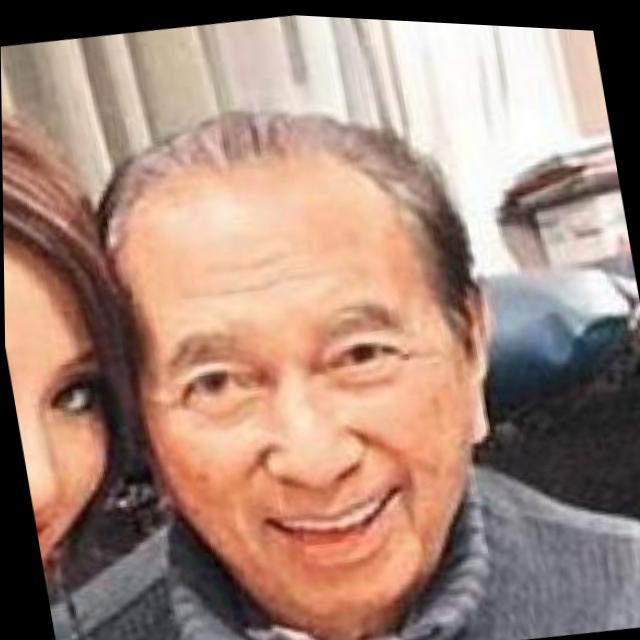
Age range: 45-64